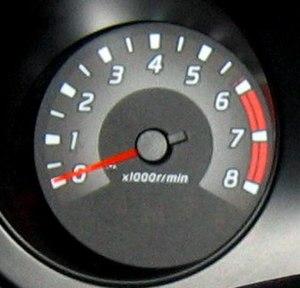
Un compte-tours est un instrument de mesure permettant d’indiquer la fréquence de rotation d'un mobile. Le capteur peut être mécanique, optique ou à courants de Foucault. On le trouve couramment dans l'industrie et les transports, où il permet un contrôle et une surveillance des machines rotatives.